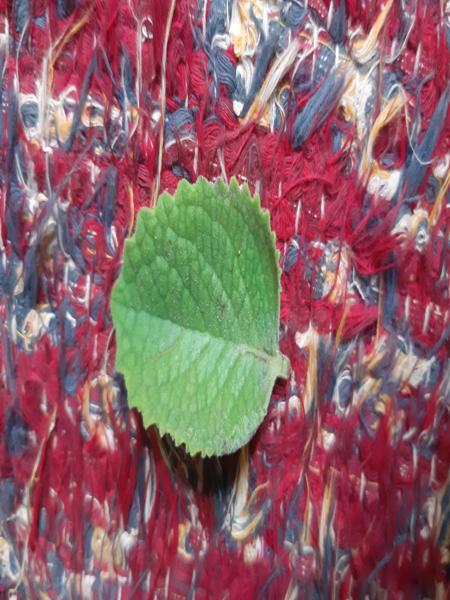
Plant: Doddpathre